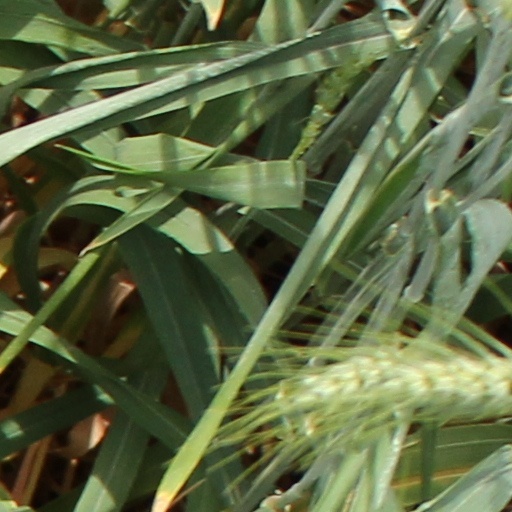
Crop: wheat